Morville, Vosges

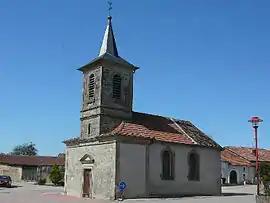
The church in Morville

Morville is a commune in the Vosges department in Grand Est in northeastern France.